HP Envy

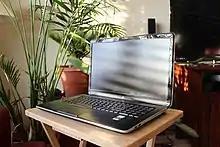
HP Envy dv7t-7200

For 2013 the series are now named Envy 17t. Intel Haswell (Lynx Point) processors are offered with Intel HD 4600 graphics, and optional Nvidia GT 740M graphics along with Blu-ray optical drives.